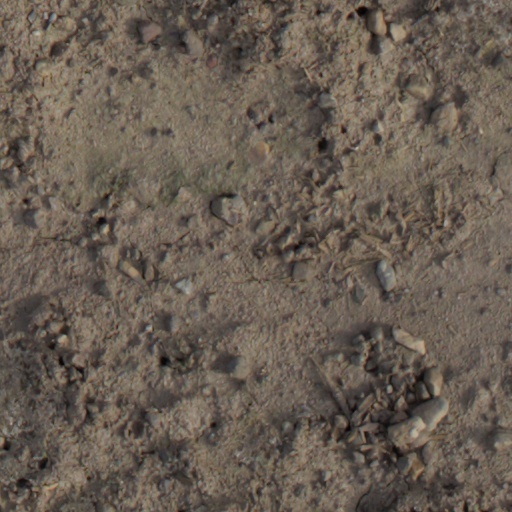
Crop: wheat